CGR Type A 2-6-4T

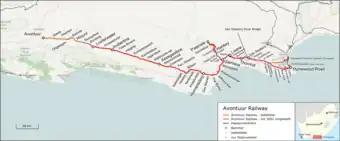
Avontuur Railway

Coal consumption on the line averaged per train mile. A load from Port Elizabeth to Avontuur had to be hauled up and, on the return journey, . This, combined with the many sharp curves and steep gradients of 1 in 40 (2.5%) compensated, prevented a continuous high speed from being attained.